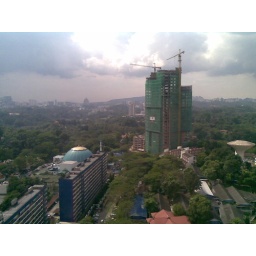
View from 22nd floor and the new building is under construction.